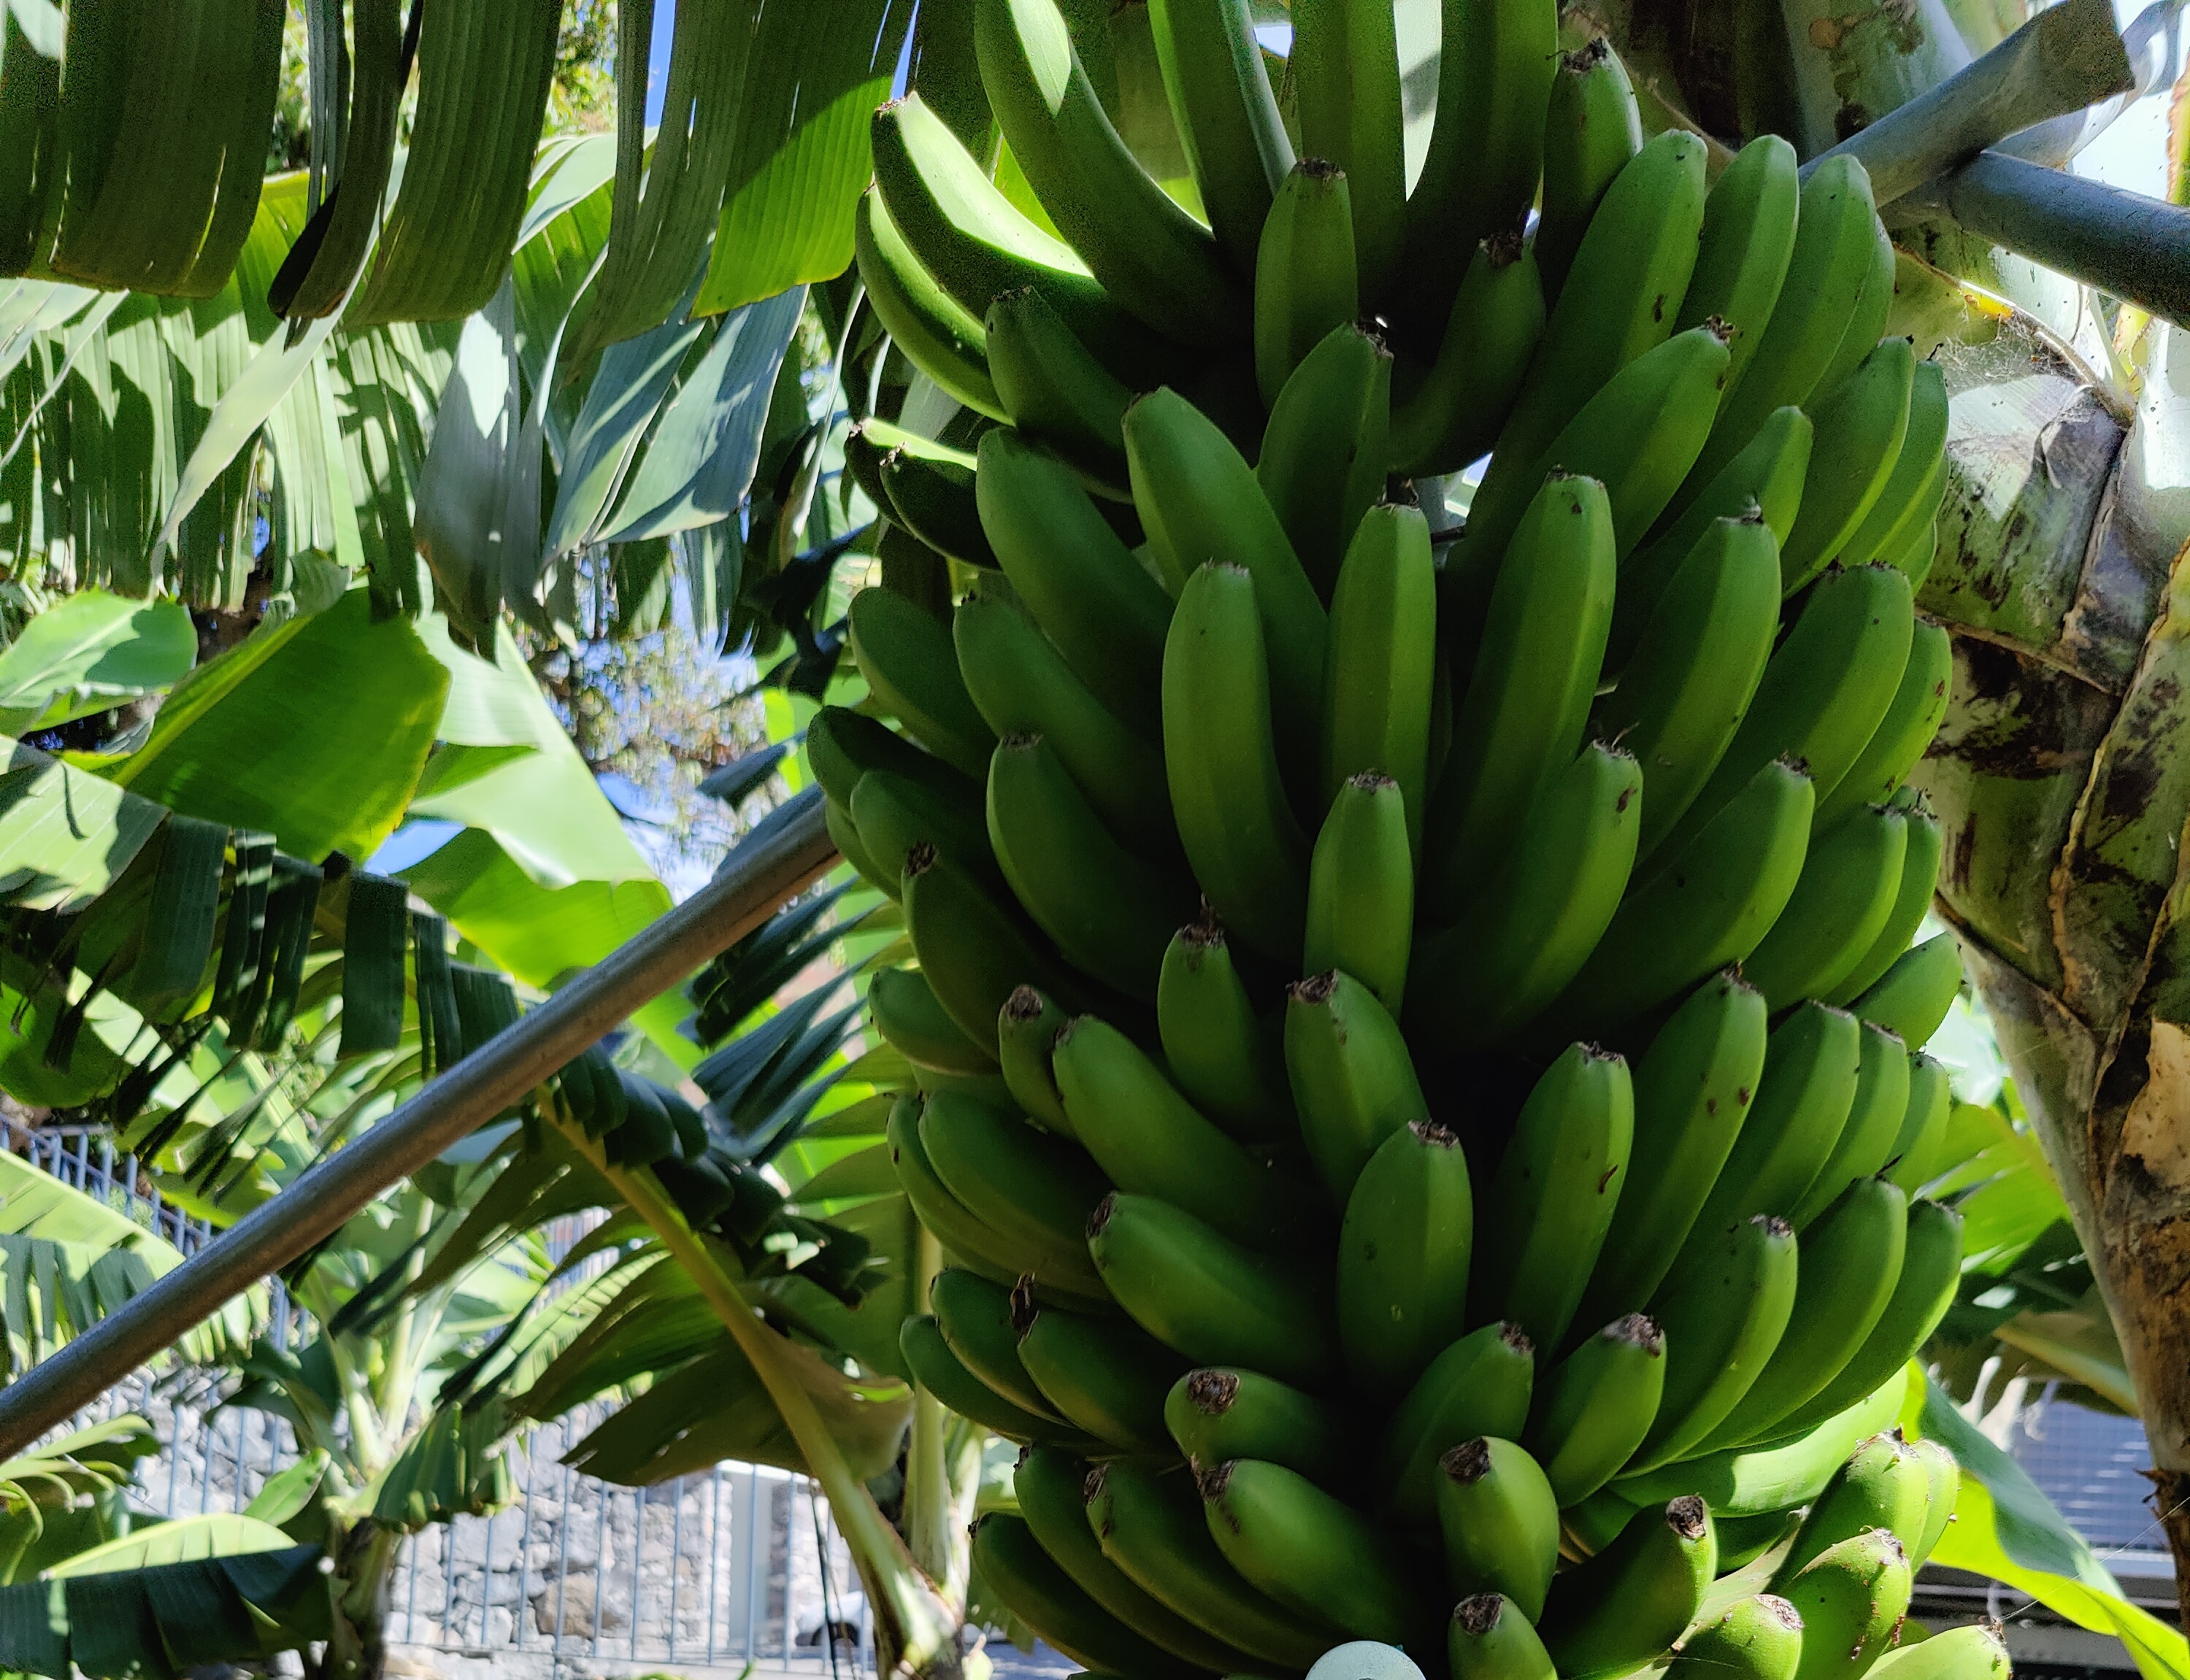
Label: Keep